Bandits (1997 film)

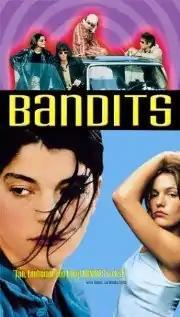
Promotional poster

Bandits is a 1997 German road movie directed by Katja von Garnier. The film stars Katja Riemann, Jasmin Tabatabai, Nicolette Krebitz and Jutta Hoffmann. Both the film and soundtrack album were commercially successful in Germany, but "Bandits" grossed less than $25,000 in the United States. Much of the soundtrack was written and performed by the actresses themselves. The soundtrack reached number one in the German album charts.